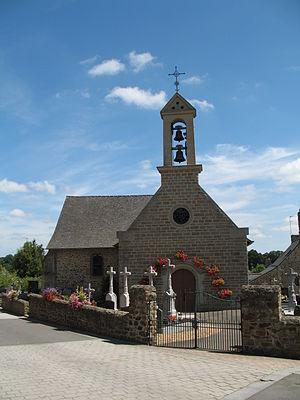
Église Saint-Jean de La Selle-en-Luitré. Brezhoneg: Iliz Kell-Loezherieg.
La Selle-en-Luitré est une commune française située dans le département d'Ille-et-Vilaine en région Bretagne, peuplée de 613 habitants.
Cet article recense les bâtiments protégés au titre des monuments historiques d’Ille-et-Vilaine, en France.
L’église Saint-Jean de La Selle-en-Luitré est un édifice religieux situé à La Selle-en-Luitré, dans le département français d'Ille-et-Vilaine, en région Bretagne.